Broadway Serenade

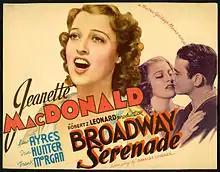
Theatrical release poster

Broadway Serenade (also known as Serenade) is a 1939 musical drama film distributed by MGM, produced and directed by Robert Z. Leonard. The screenplay was written by Charles Lederer, based on a story by Lew Lipton, John Taintor Foote and Hanns Kräly. The music score is by Herbert Stothart and Edward Ward.